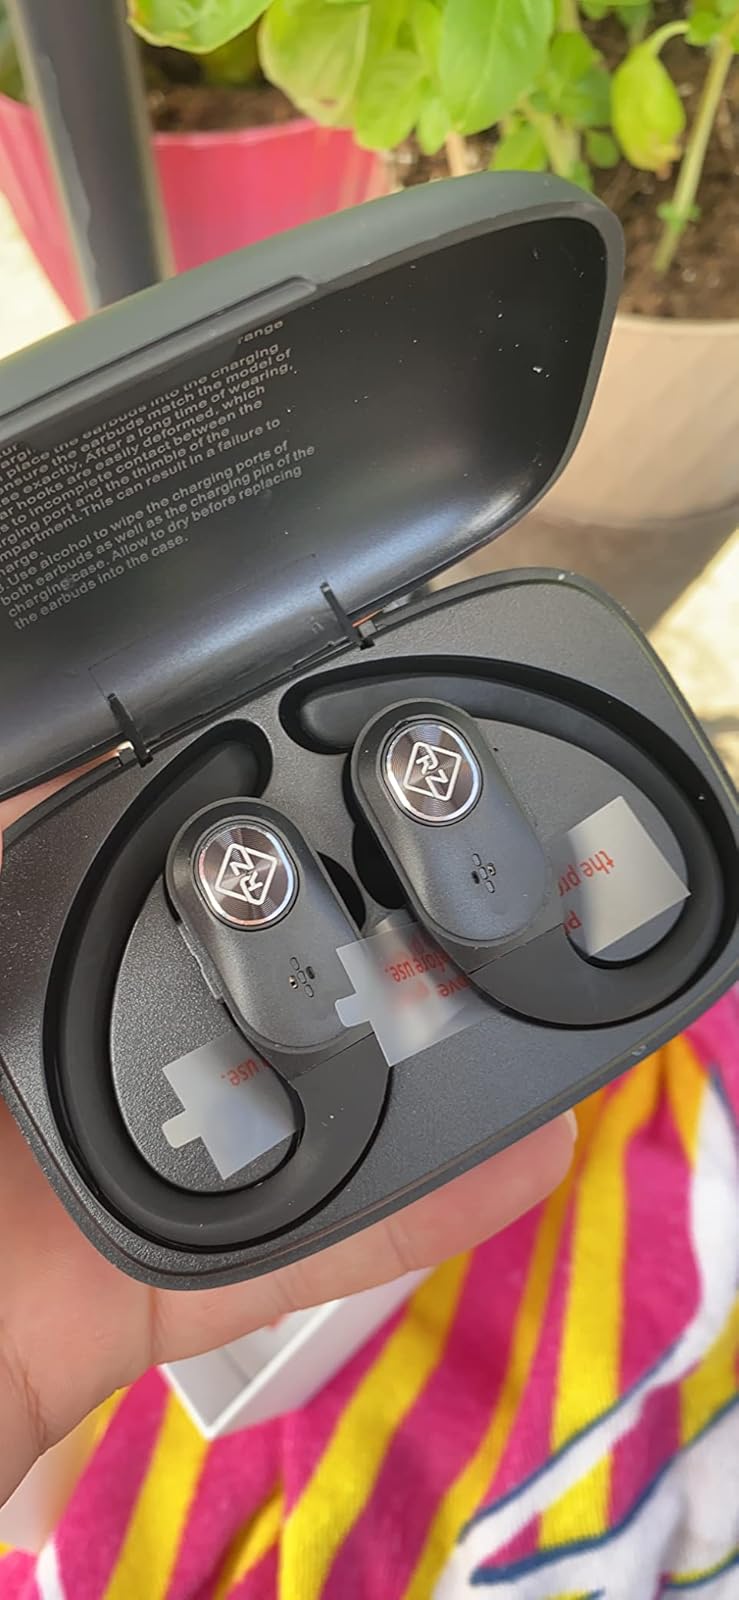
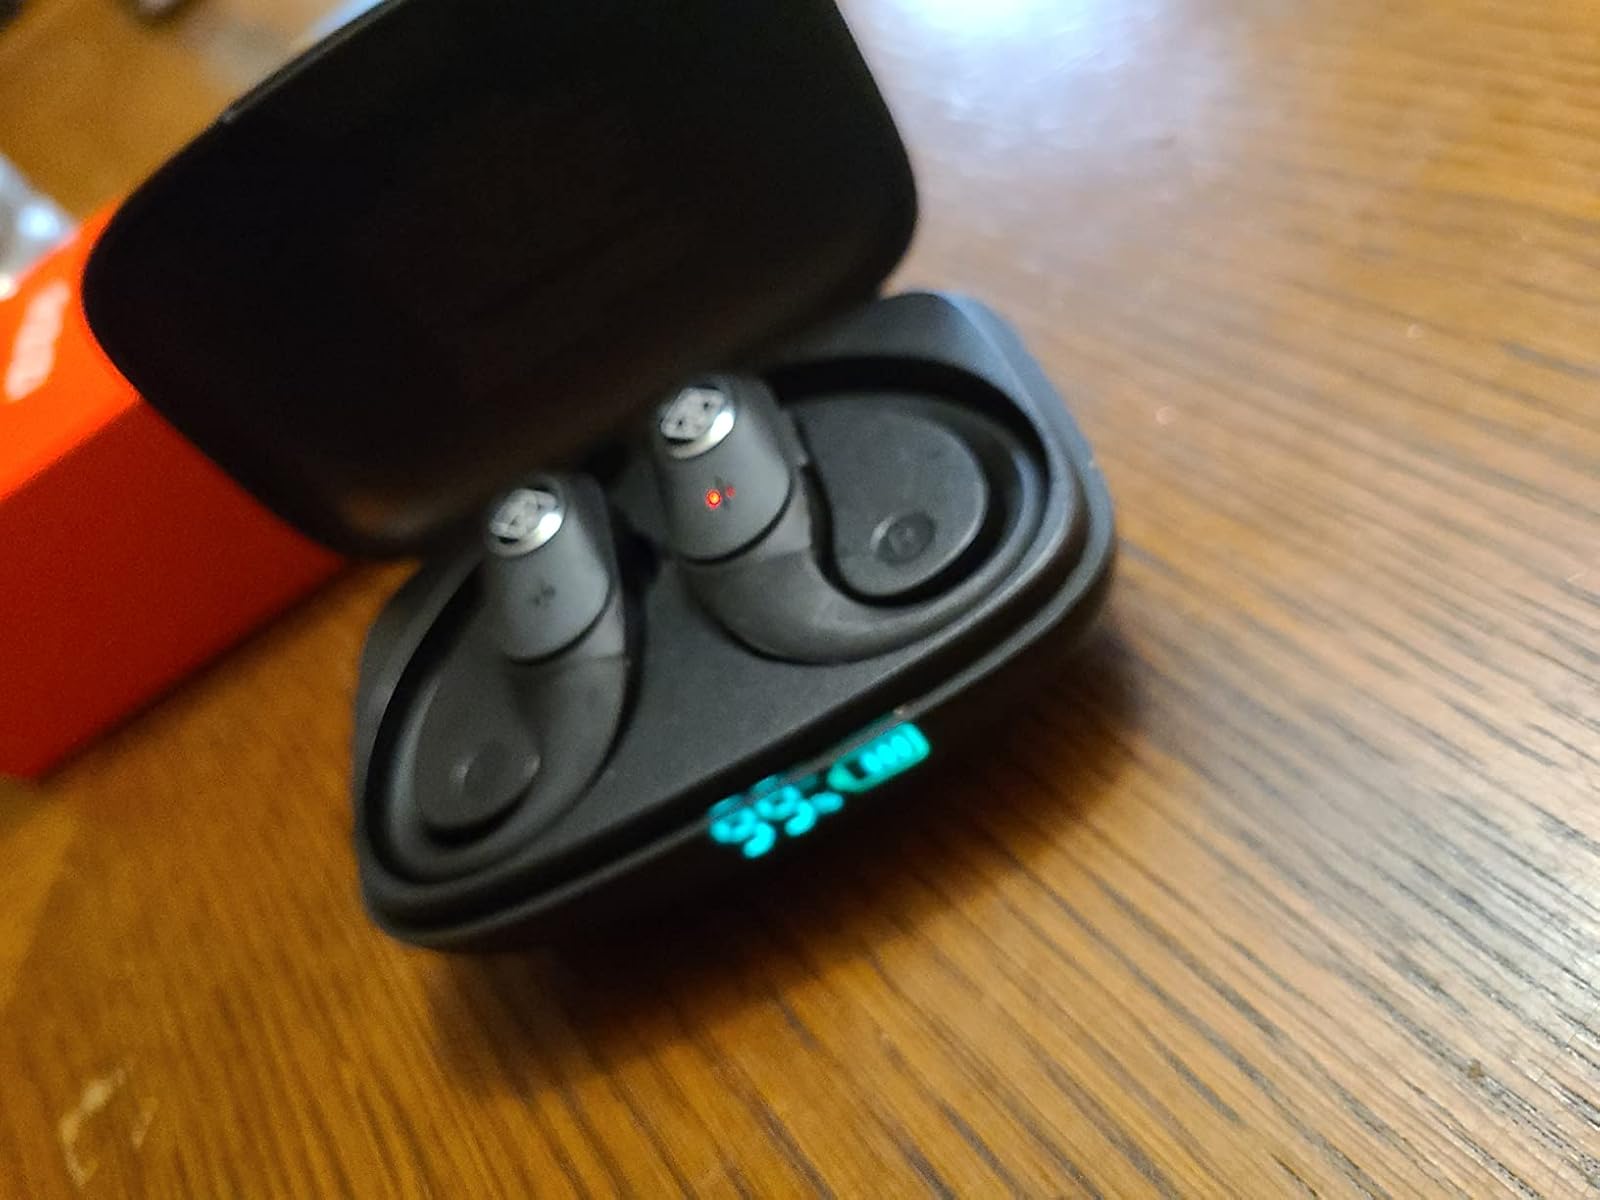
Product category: earbuds
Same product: yes